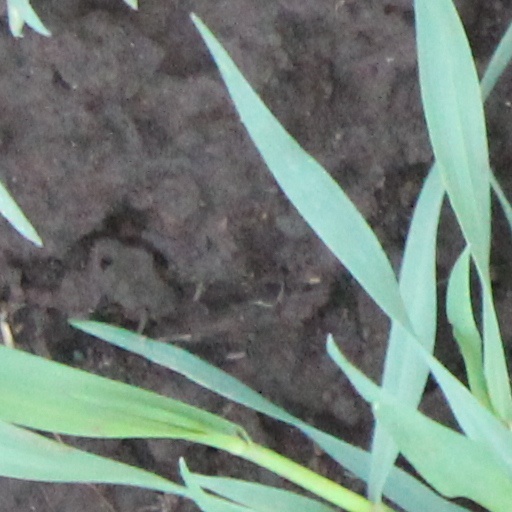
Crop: wheat